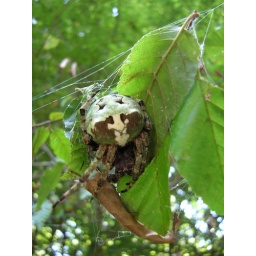
on tree branch over road